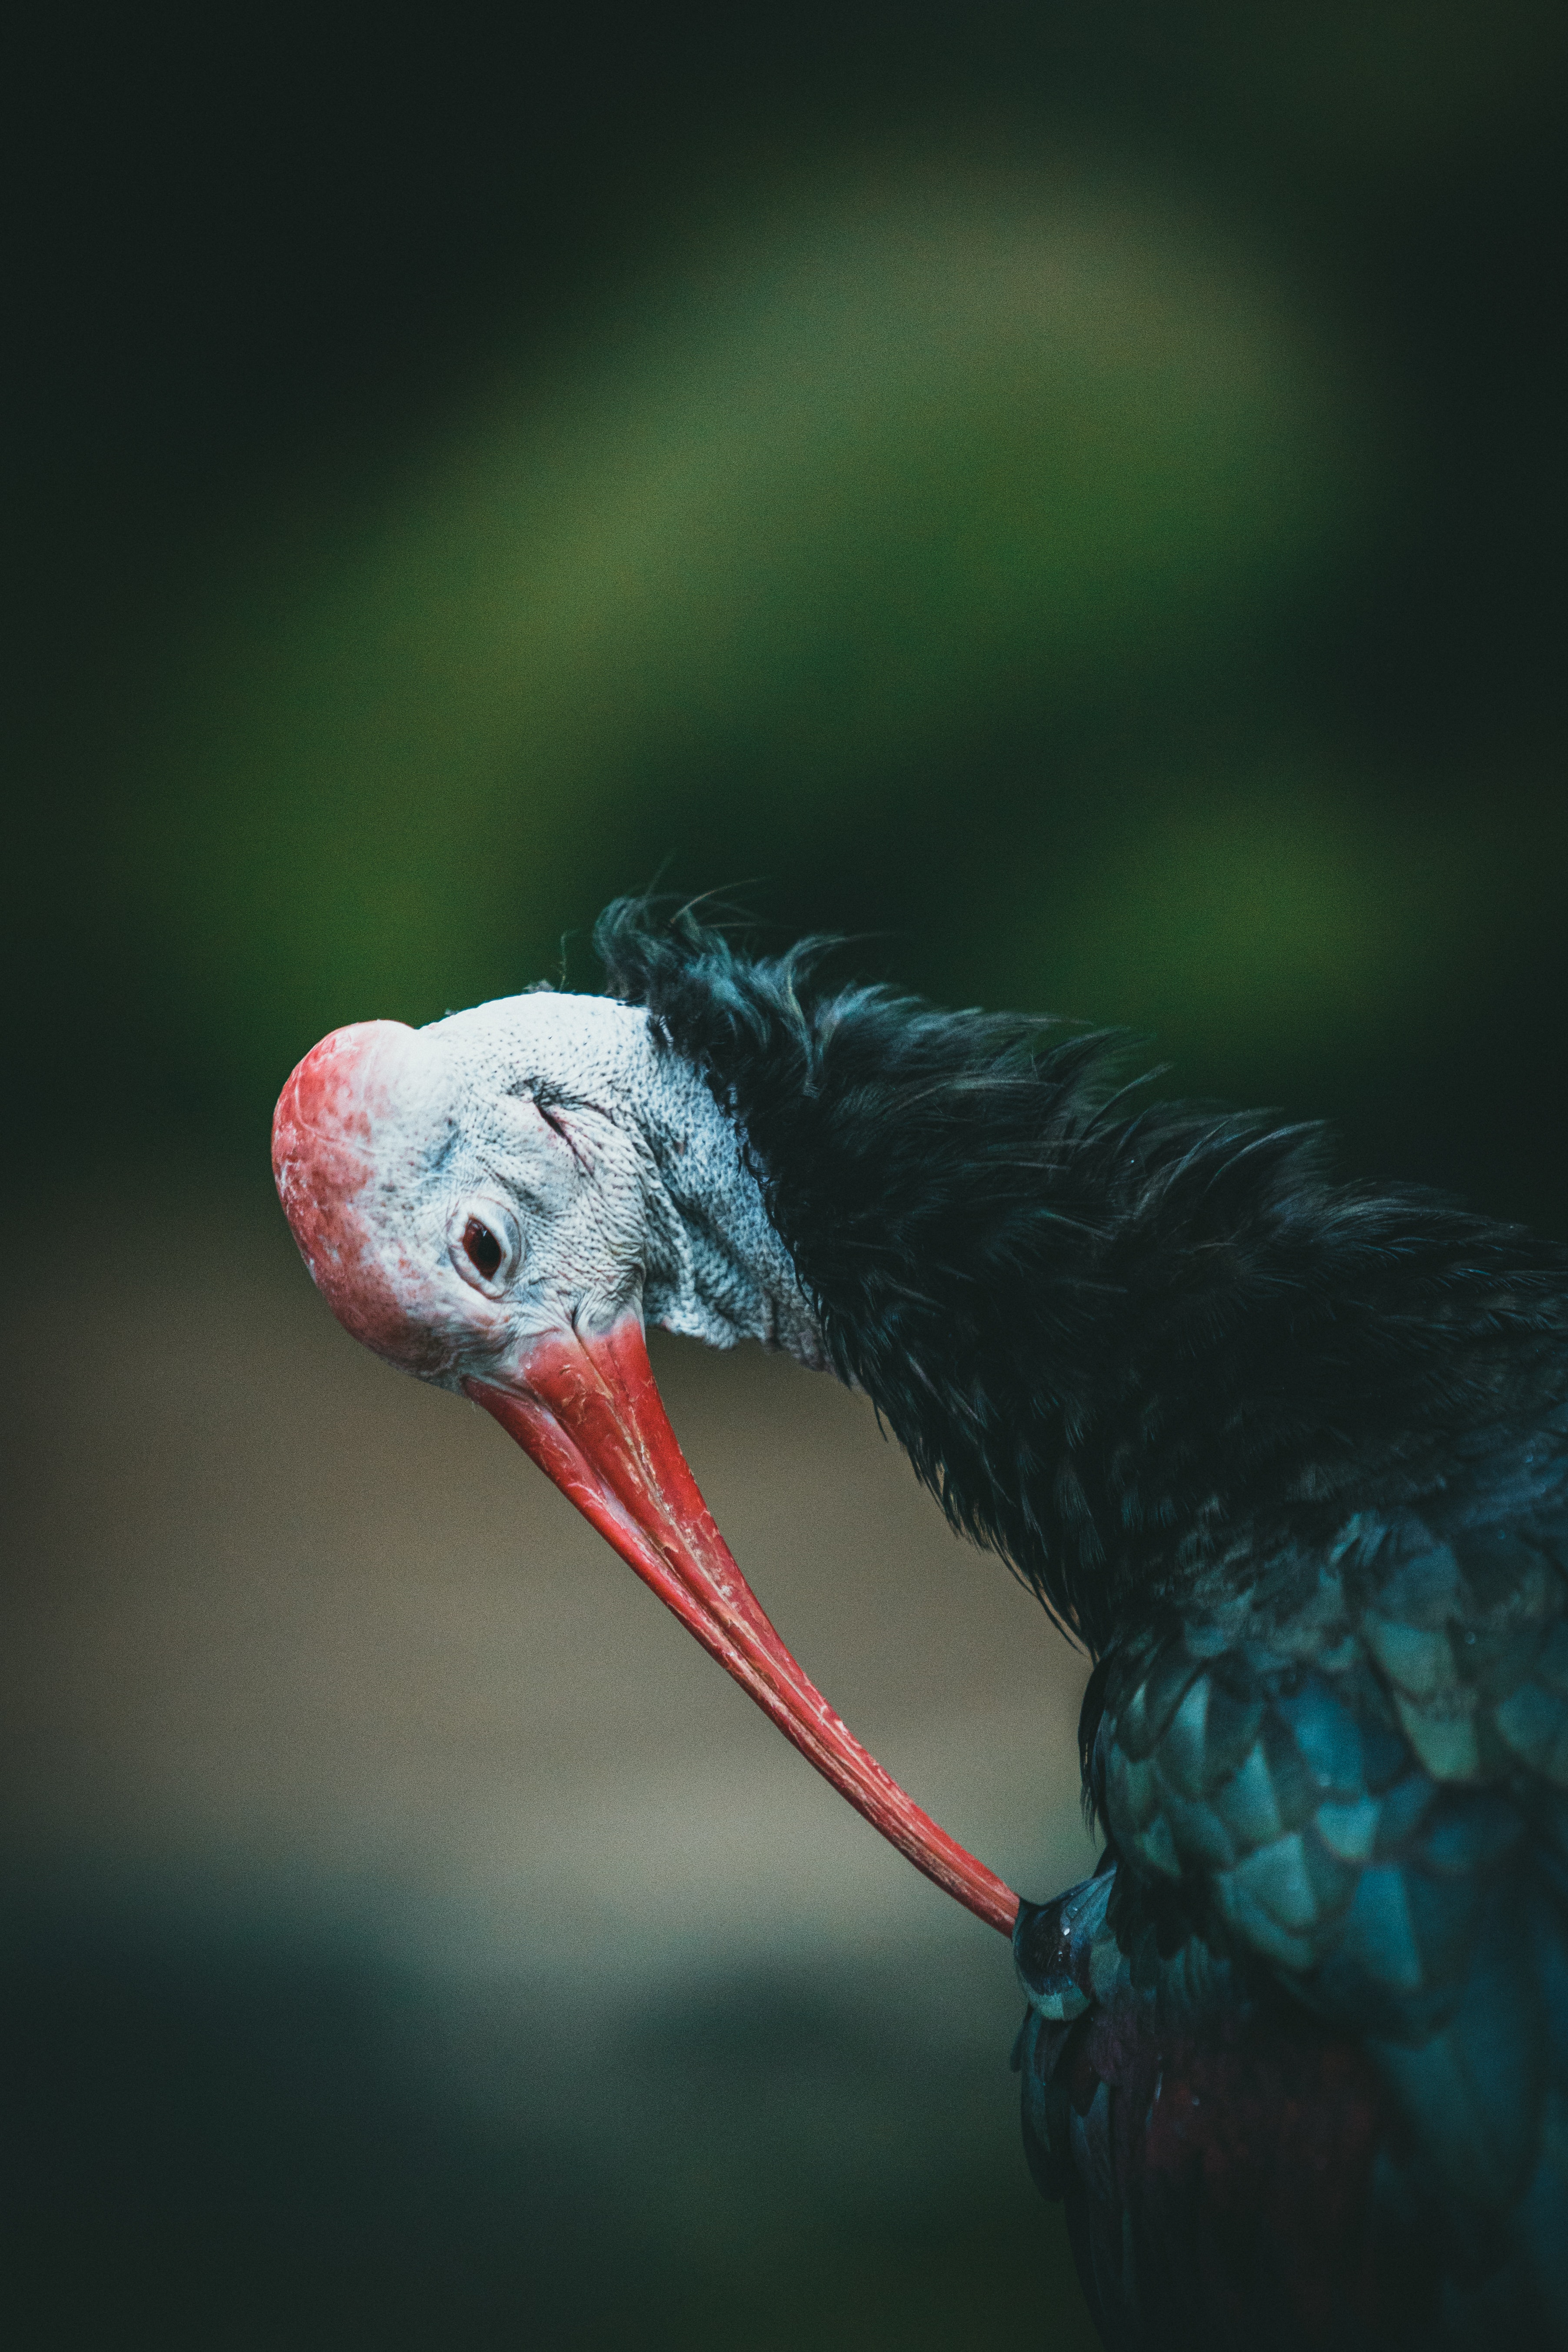
natural, bird, phasianidae, beak, feather, wild turkey, galliformes, natural material, wing, water bird, close up, terrestrial animal, accipitriformes, ciconiiformes, turkey, wildlife, electric blue, macro photography, domesticated turkey, crane like bird, flightless bird, flesh, bird of prey, falconiformes, fowl, tail, art, grass